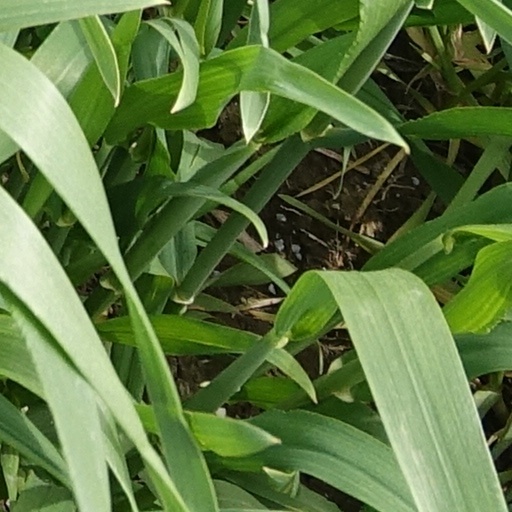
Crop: wheat